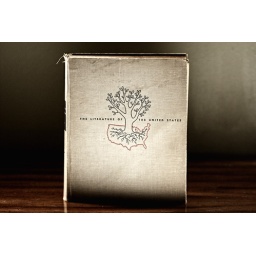
I found this book at the library for $0.50 .. I fell in love with the cover. Book was published in 1947.